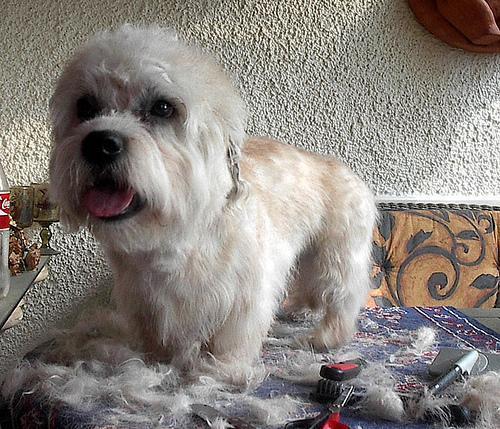
Dandie_Dinmont